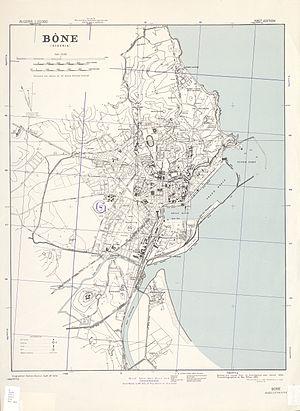
Annaba, anciennement Bouna surnommée « Medinet Zaoui » ou encore « Bled El Aneb » et Bône lors de la colonisation française, est la quatrième ville d'Algérie en nombre d'habitants après la capitale Alger, Oran et Constantine. La ville d'Annaba est située dans le nord-est du pays, à 536 km à l'est d'Alger et à 105,7 km à l'ouest de la frontière tunisienne. Annaba est une métropole littorale dont la population de l'agglomération dépassait 600 000 habitants en 2008.